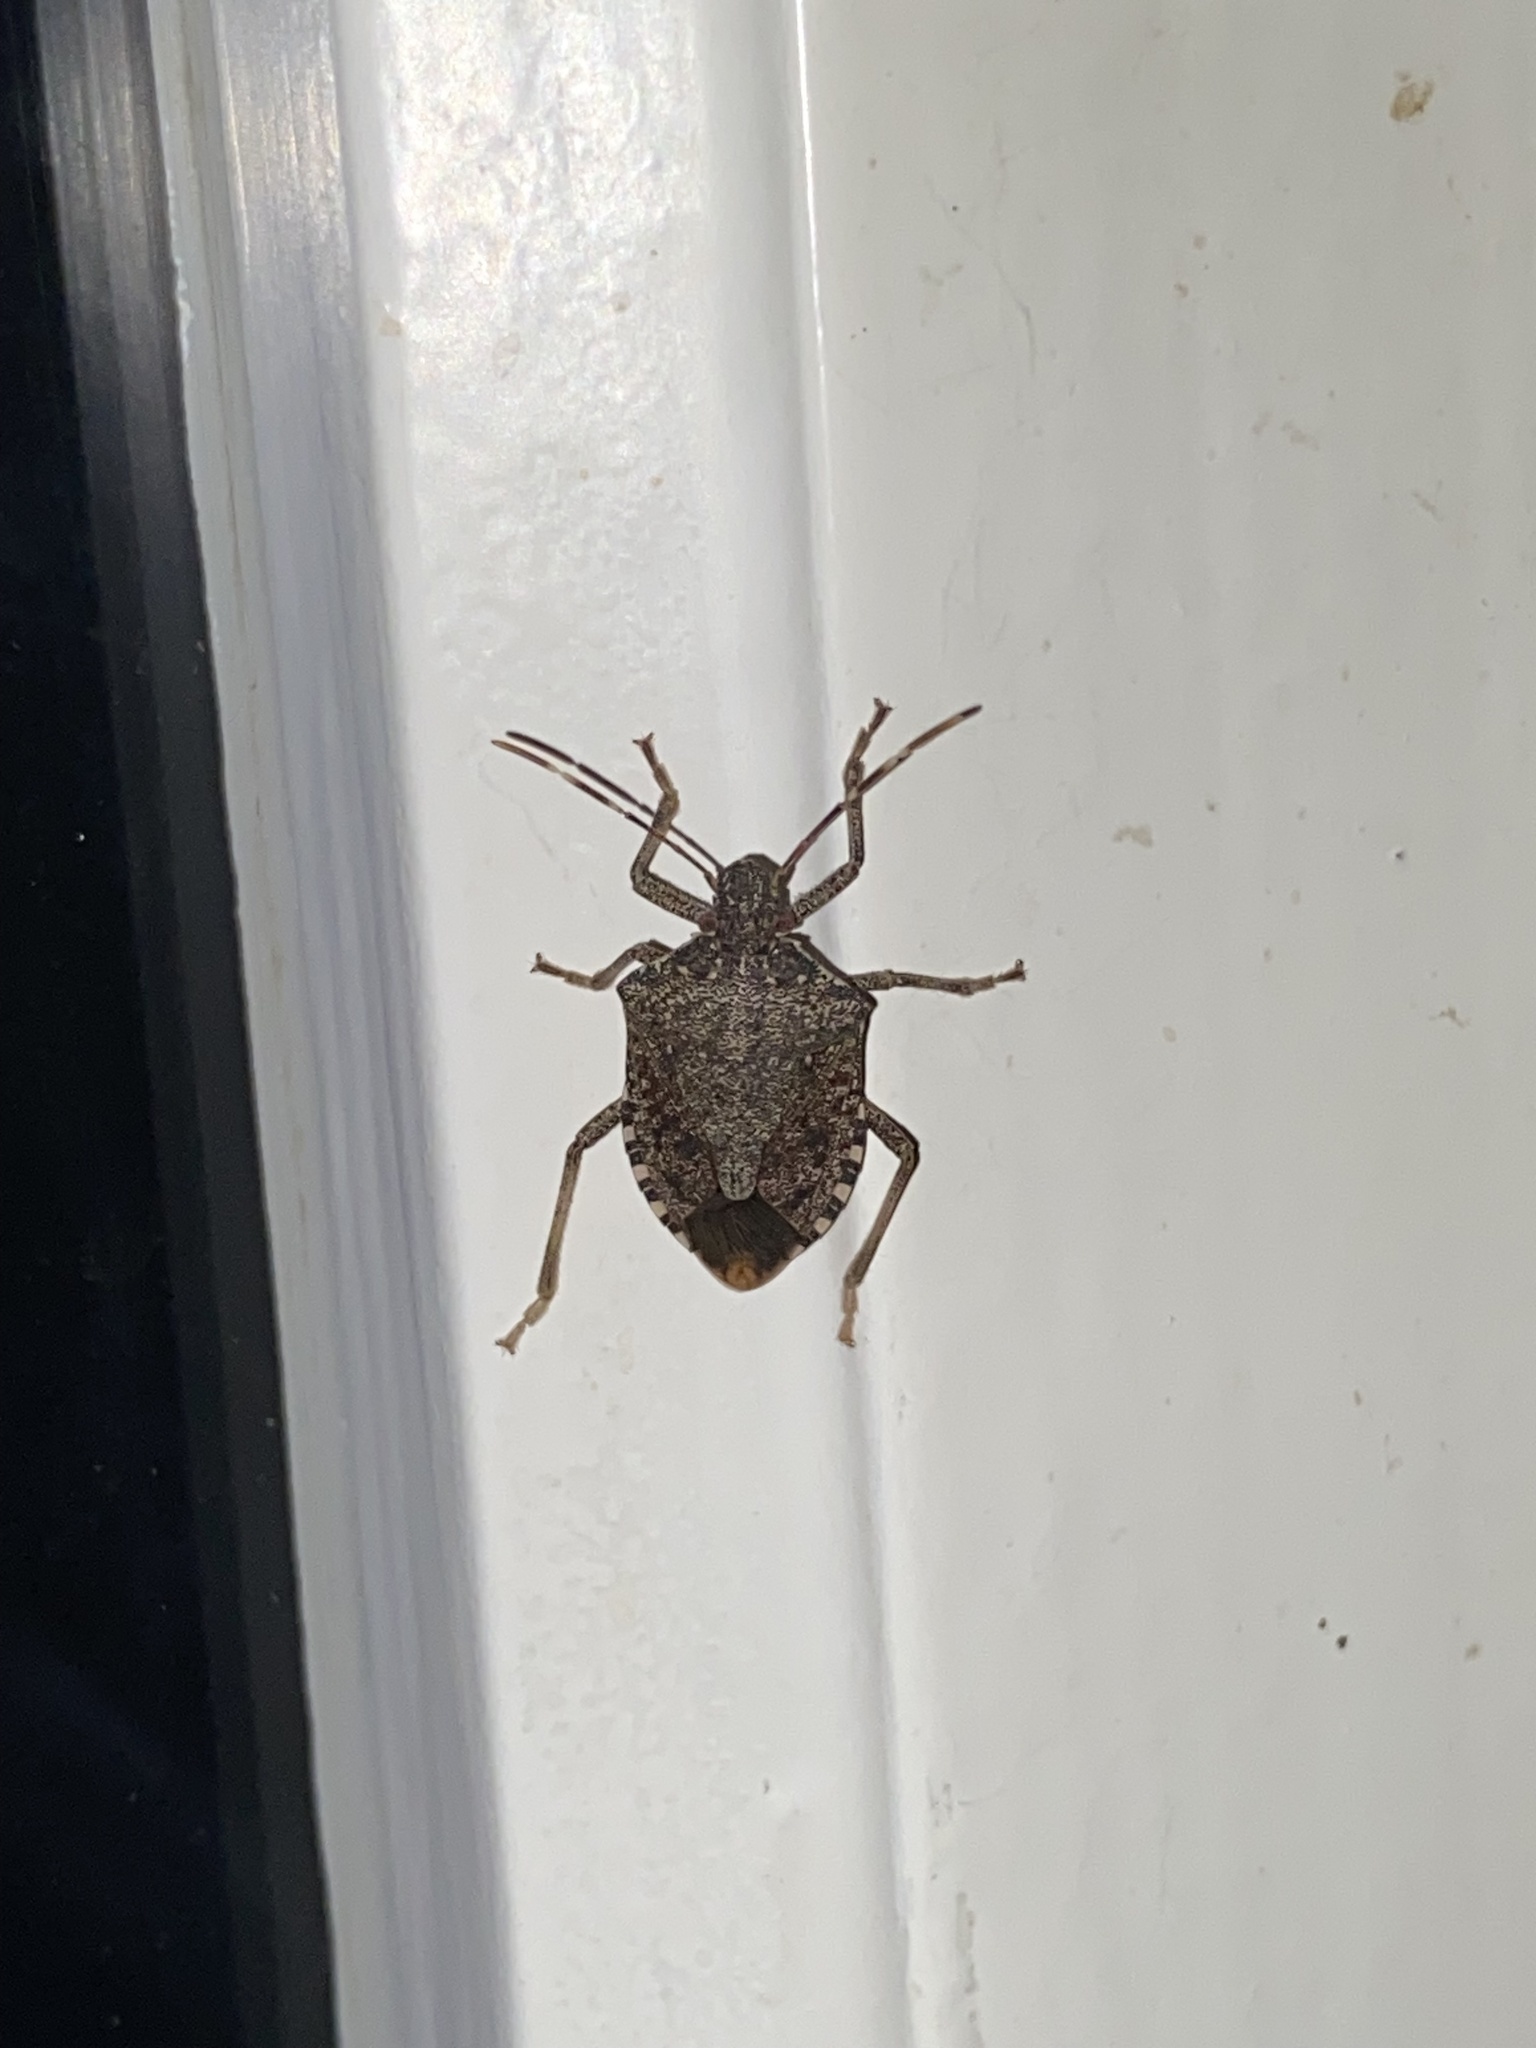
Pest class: stink_bug